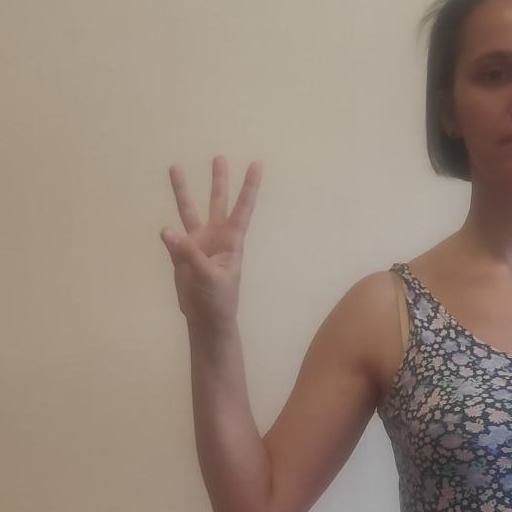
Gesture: three